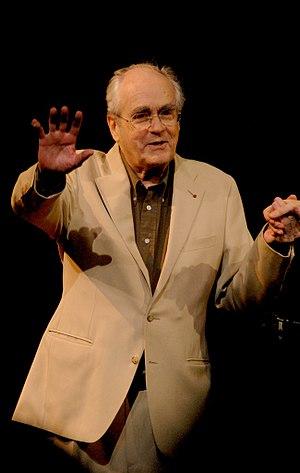
Michel Legrand en concert à Haymarket le 13 avril 2008.
Peau d'âne est un film musical français écrit et réalisé par Jacques Demy, sorti en 1970.
Michel Legrand est un musicien, compositeur, pianiste de jazz, chanteur et arrangeur français naturalisé américain, né le 24 février 1932 à Paris 20ᵉ et mort le 26 janvier 2019 à Neuilly-sur-Seine. Sa carrière de compositeur pour le cinéma lui a valu de remporter trois Oscars.